Valeria D'Obici

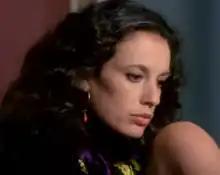
D'Obici in "Killer Cop" (1975)

Born in Lerici, D'Obici studied at the drama school of the Piccolo Teatro in Milan, and made her professional debut at the same theatre. Between 1975 and 1977 she was part of the Eduardo De Filippo stage company. She made her film debut in the "poliziottesco" "Killer Cop". Her breakout role was the ugly Fosca in Ettore Scola's "Passion of Love" (1981); for this role she was awarded with a David di Donatello for Best Actress and a Globo d'oro in the same category.